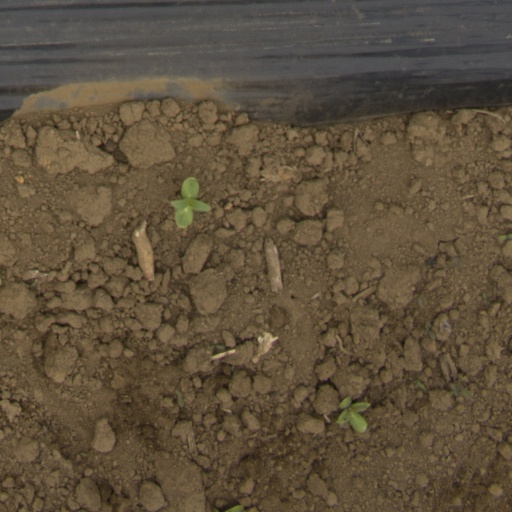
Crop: Jerusalem artichoke